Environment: real
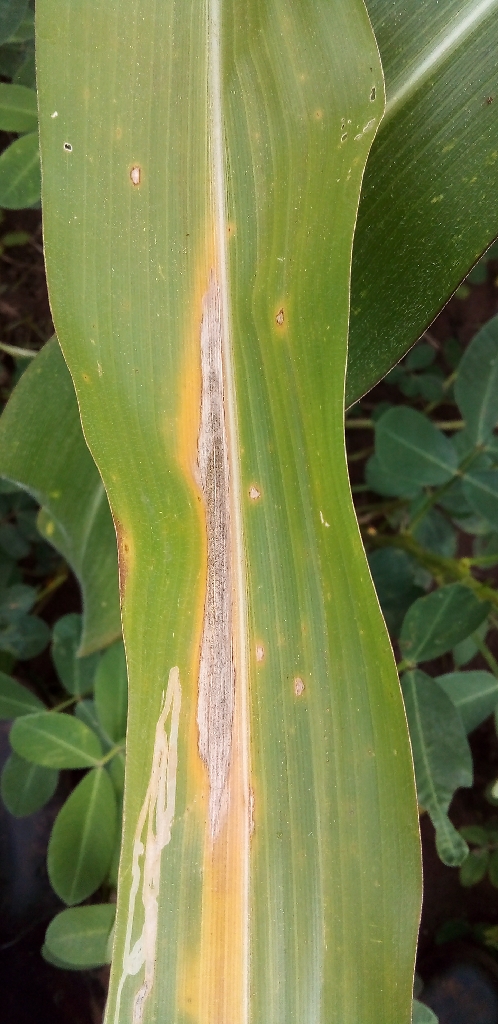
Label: northern_corn_leaf_blight